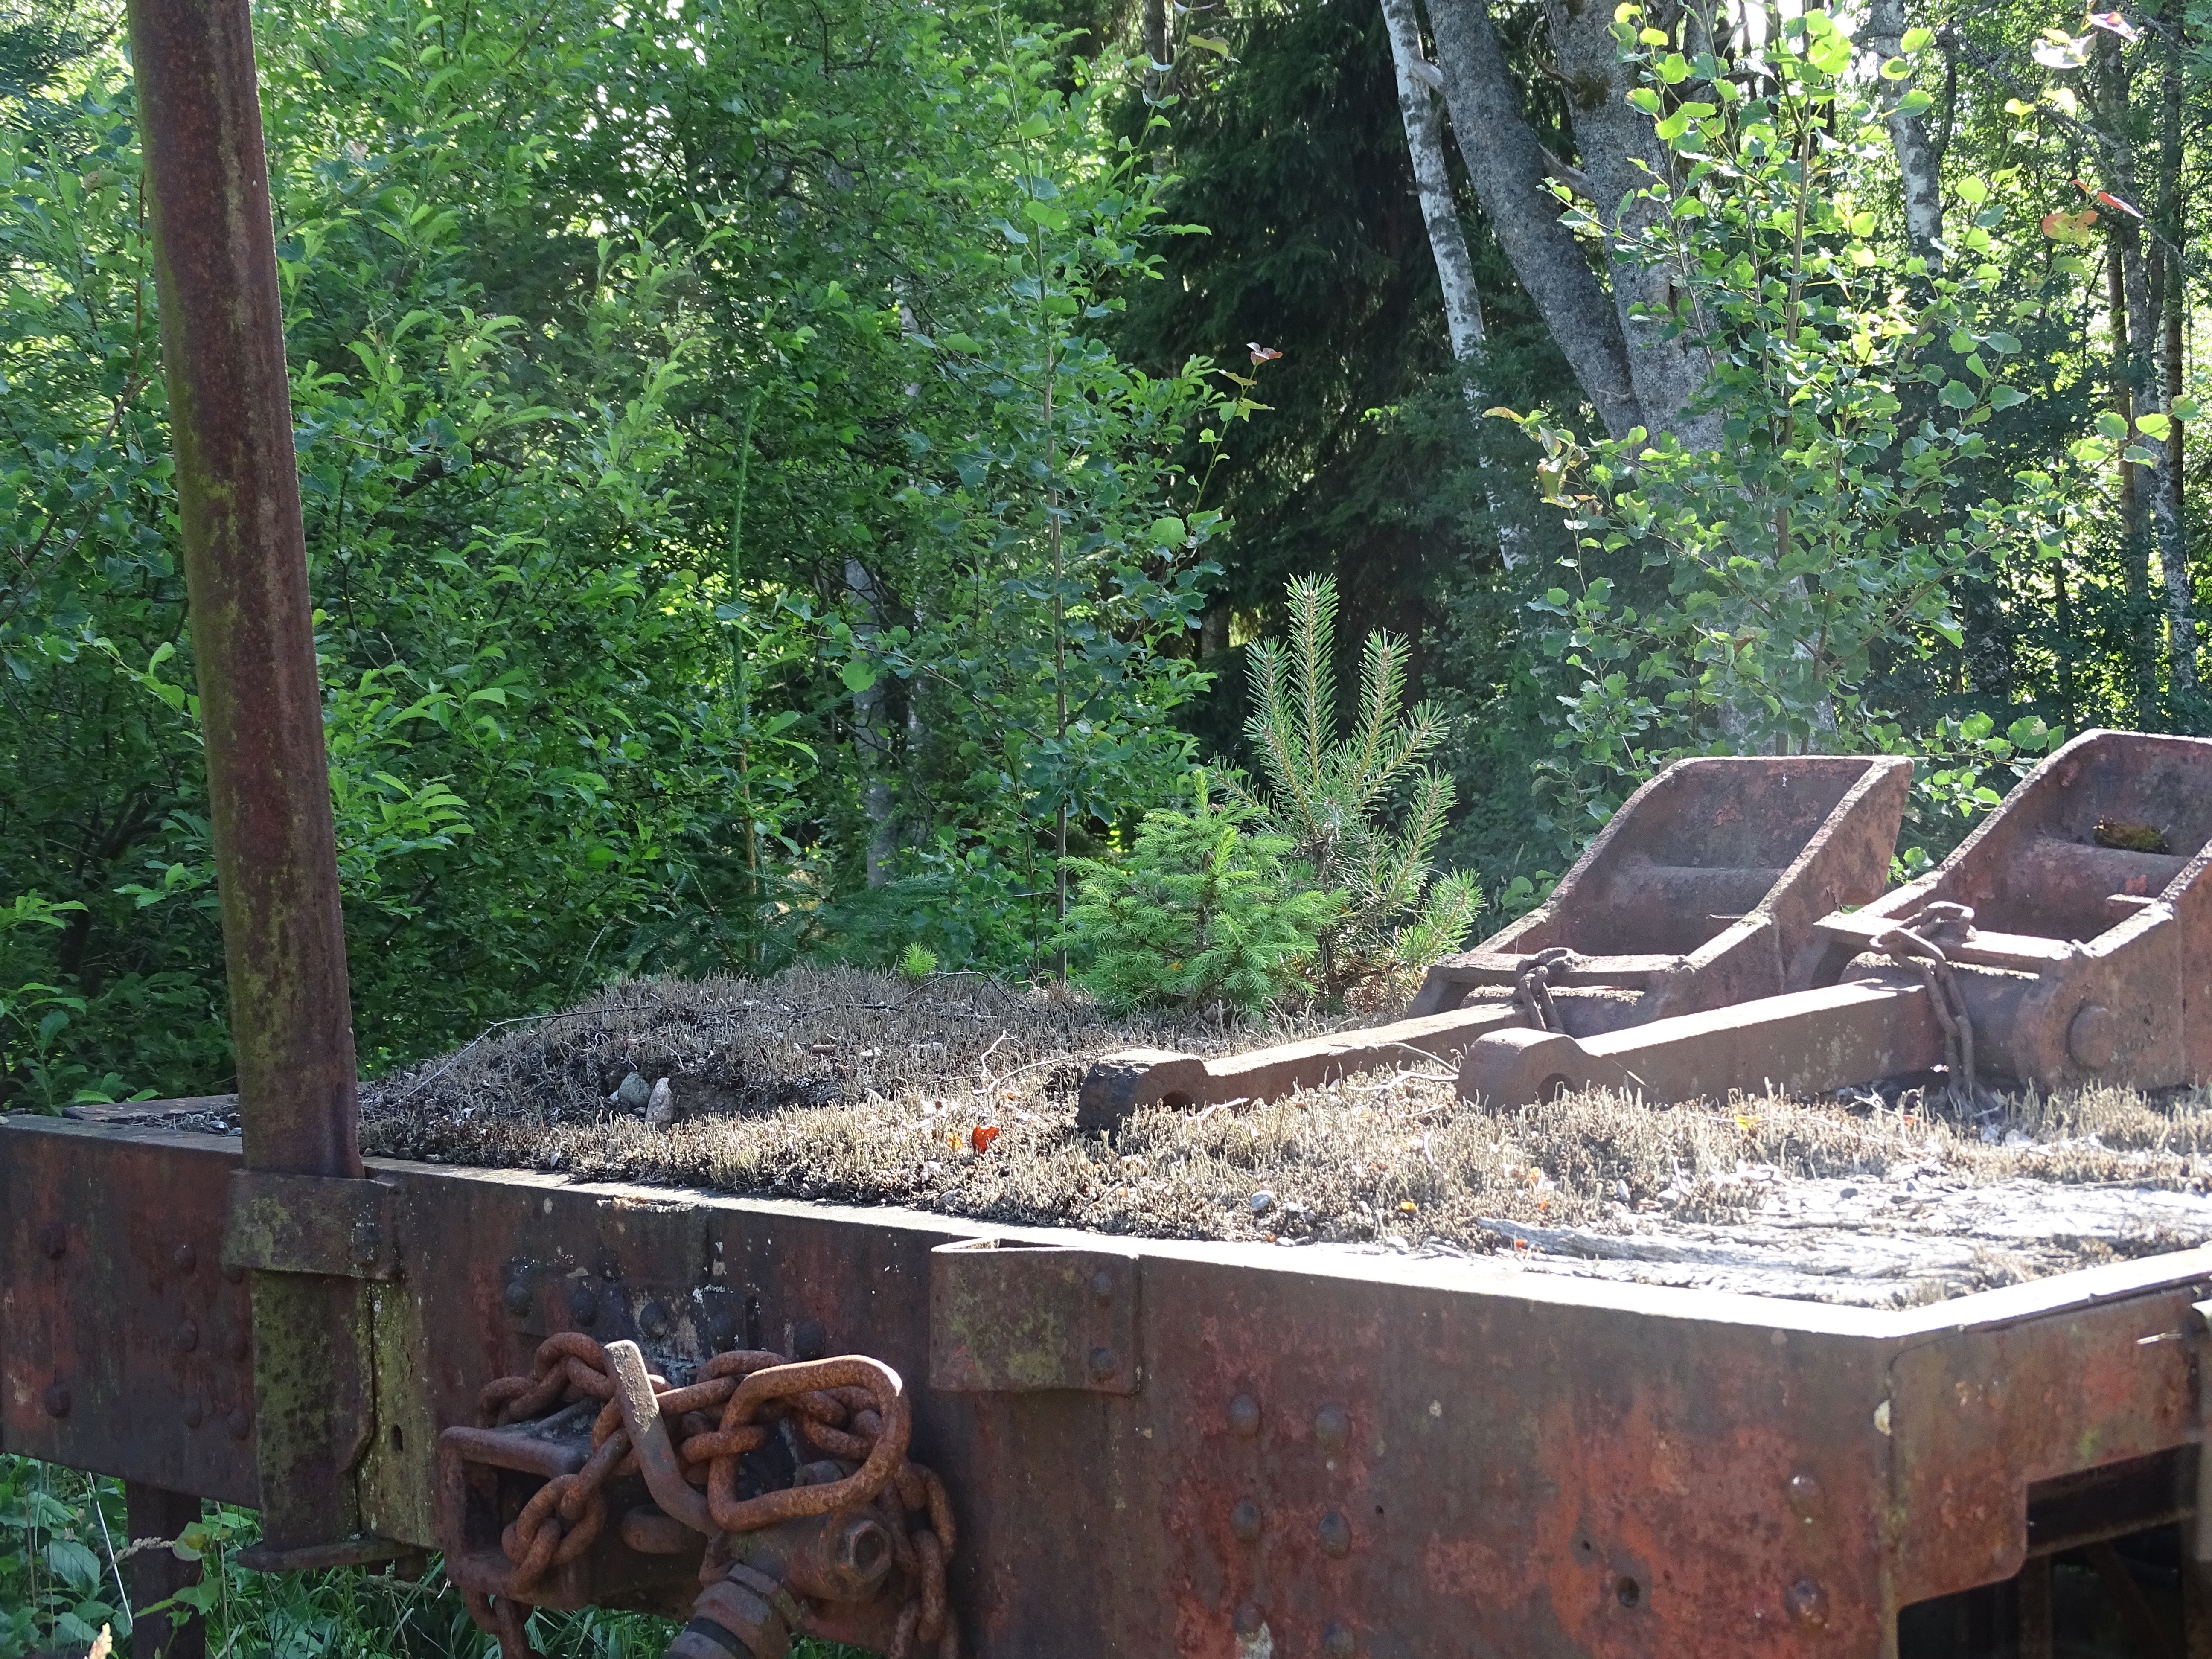
pond, backyard, garden, yard